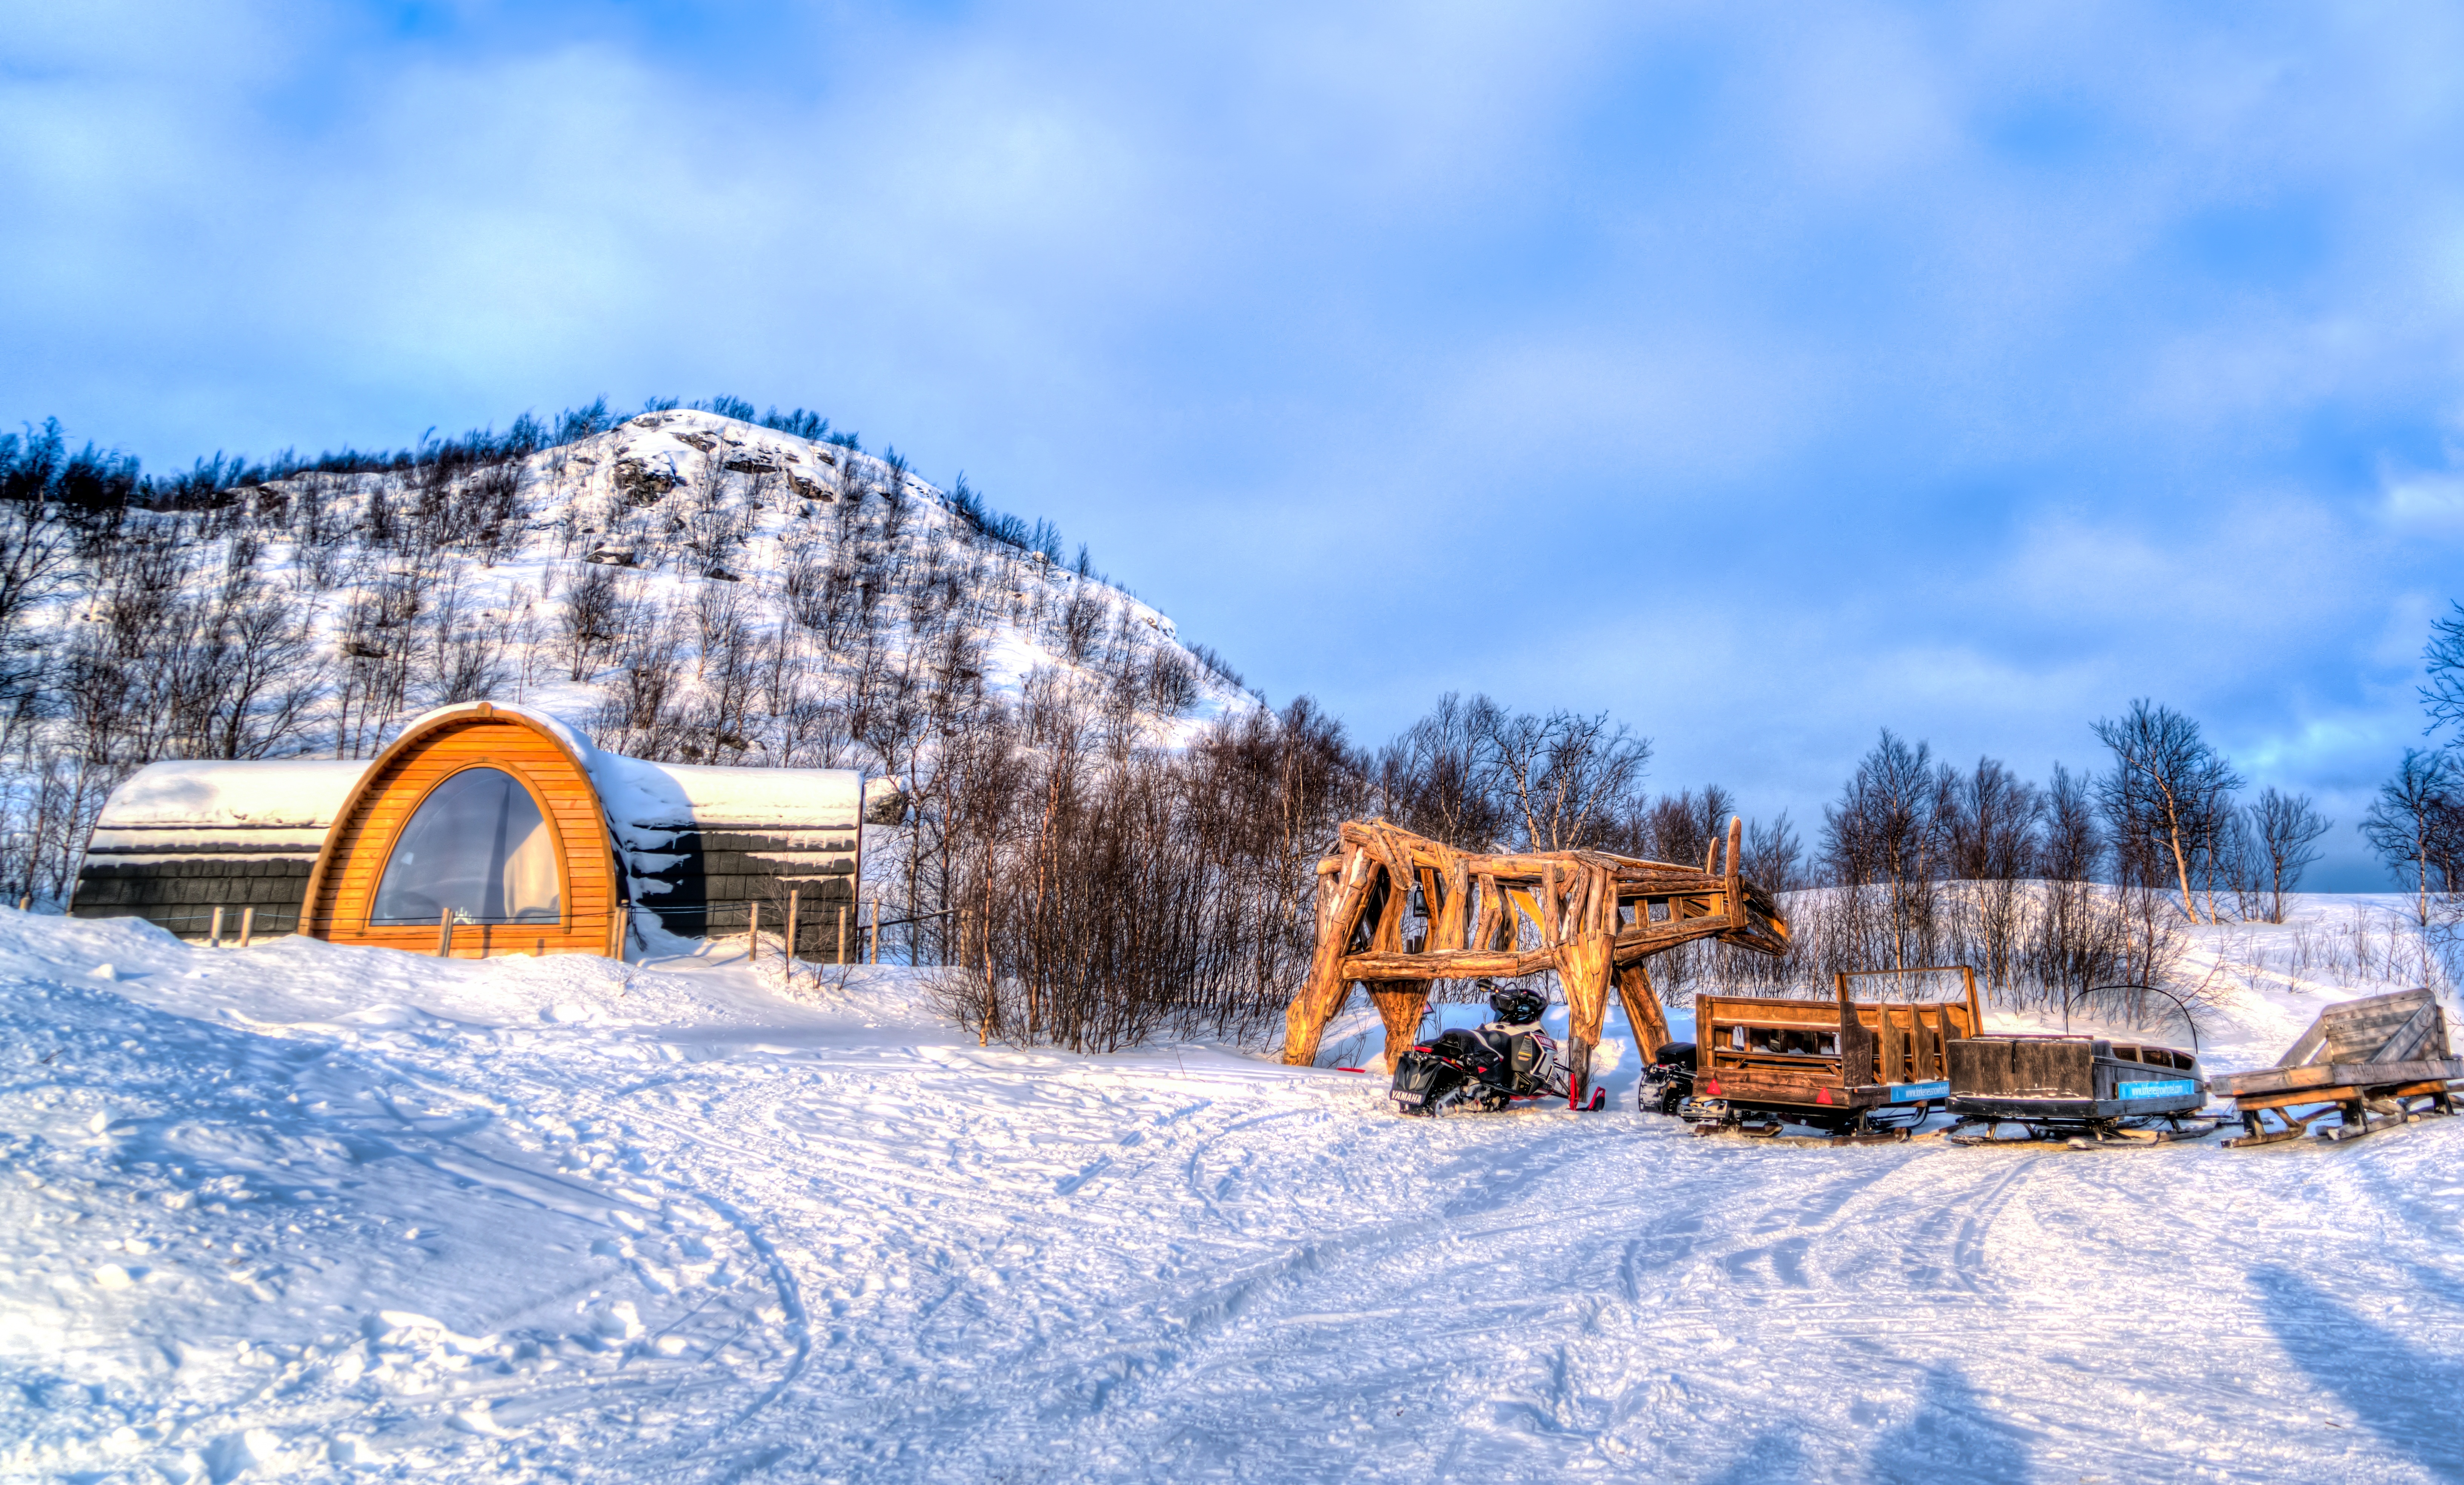
landscape, nature, outdoor, mountain, snow, winter, architecture, sky, sunset, mountain range, europe, scenic, scenery, weather, tourism, season, winter sport, resort, mountains, alps, piste, norway, scandinavia, wooden horse, kirkenes